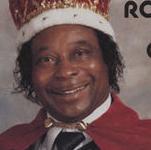
Age: 53